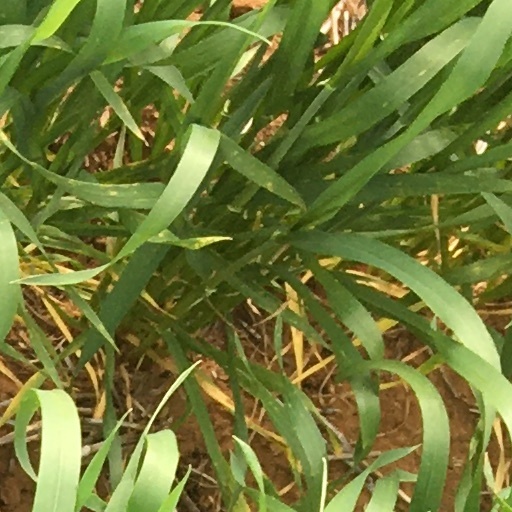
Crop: wheat